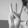
ASL letter: W